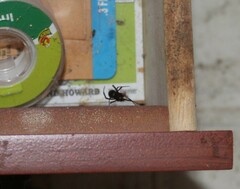
Species: Lactrodectus_hesperus